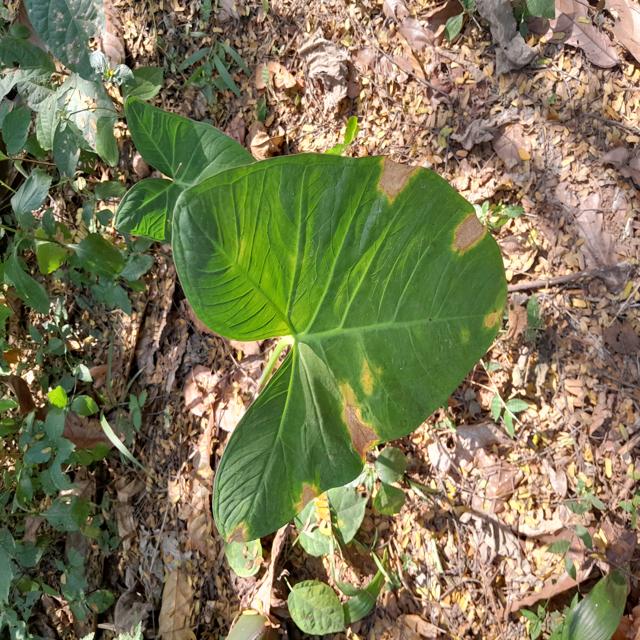
Label: Early_Blight